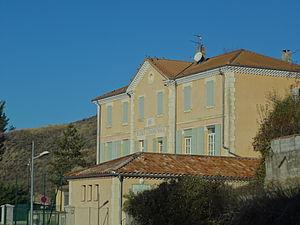
Claret est une commune française située dans le département des Alpes-de-Haute-Provence, en région Provence-Alpes-Côte d'Azur.